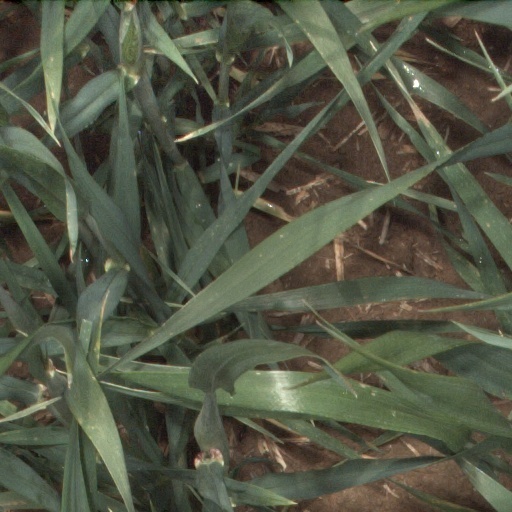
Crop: wheat